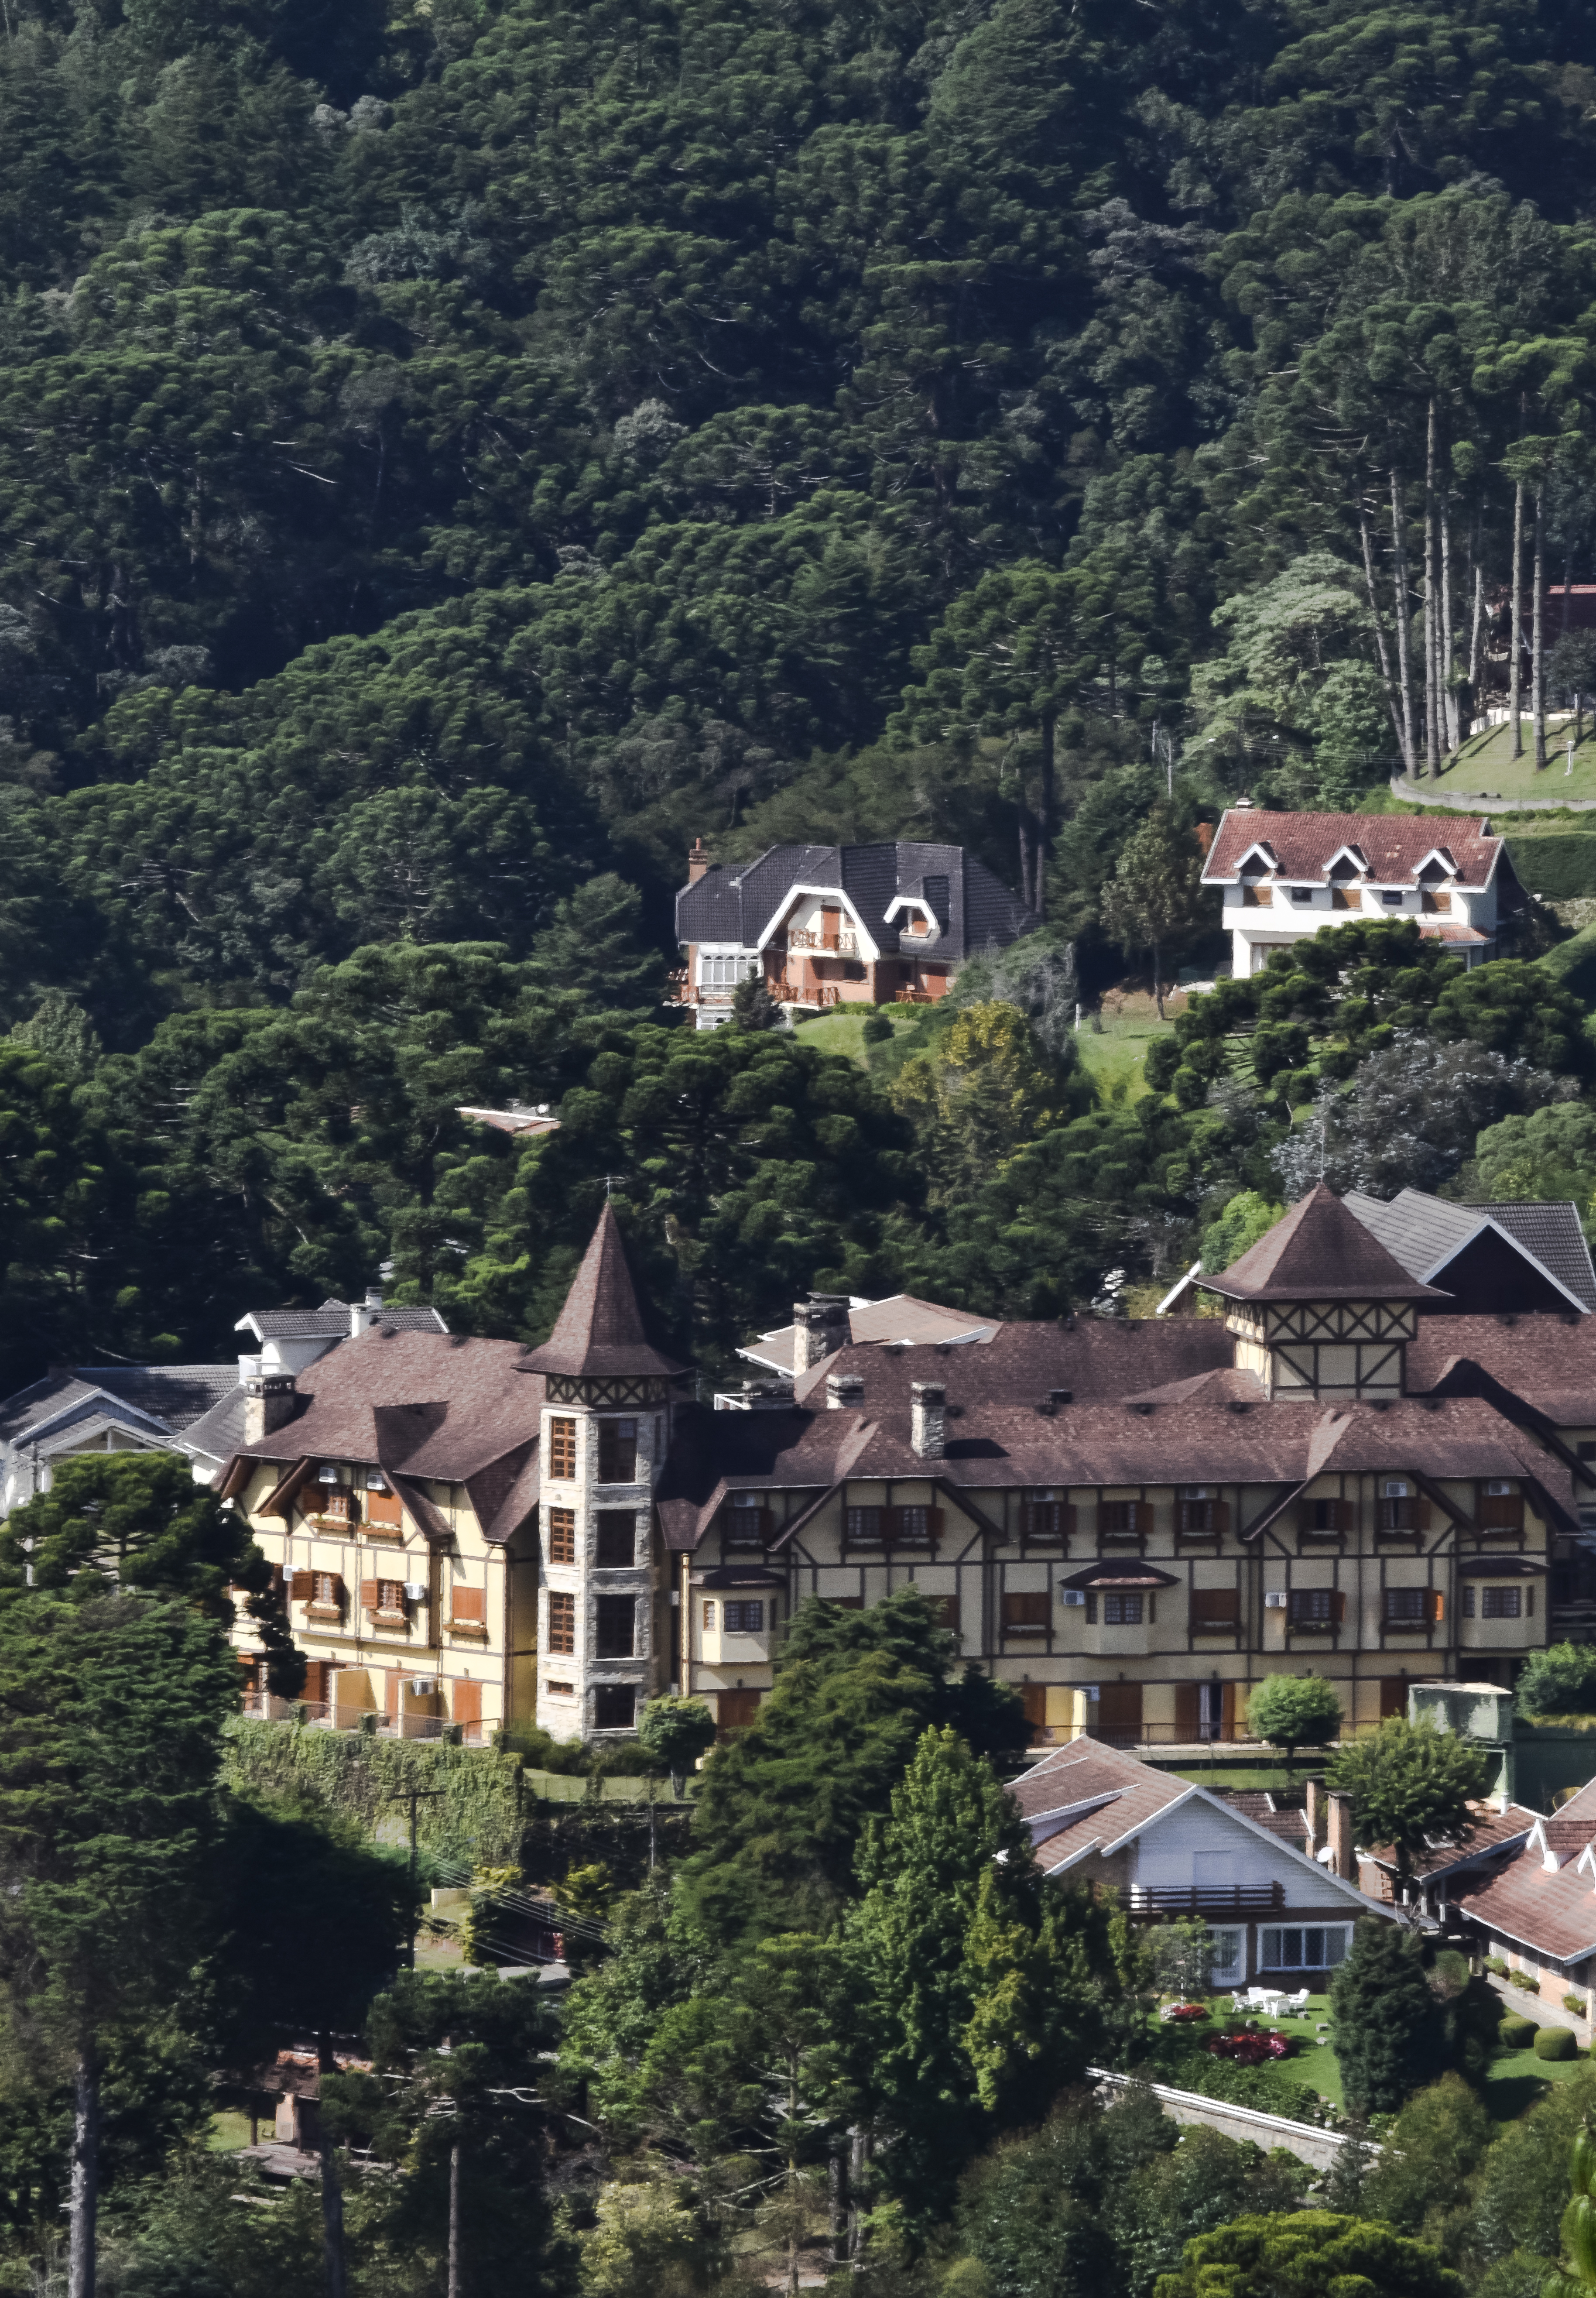
landscape, city, travel, tourism, mountain village, residential area, village, town, human settlement, hill station, suburb, building, mountain range, jungle, house, roof, hill, mountain, home, forest